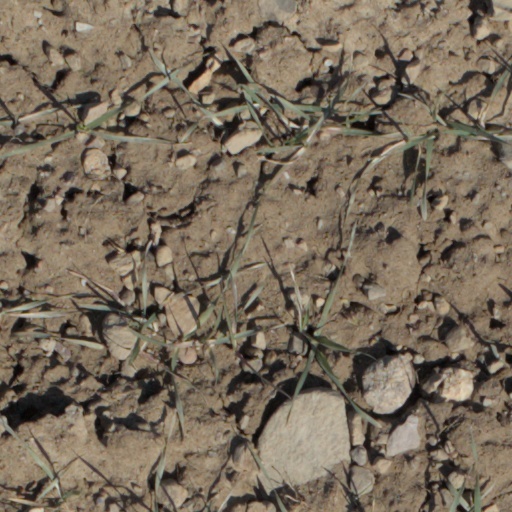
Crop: wheat